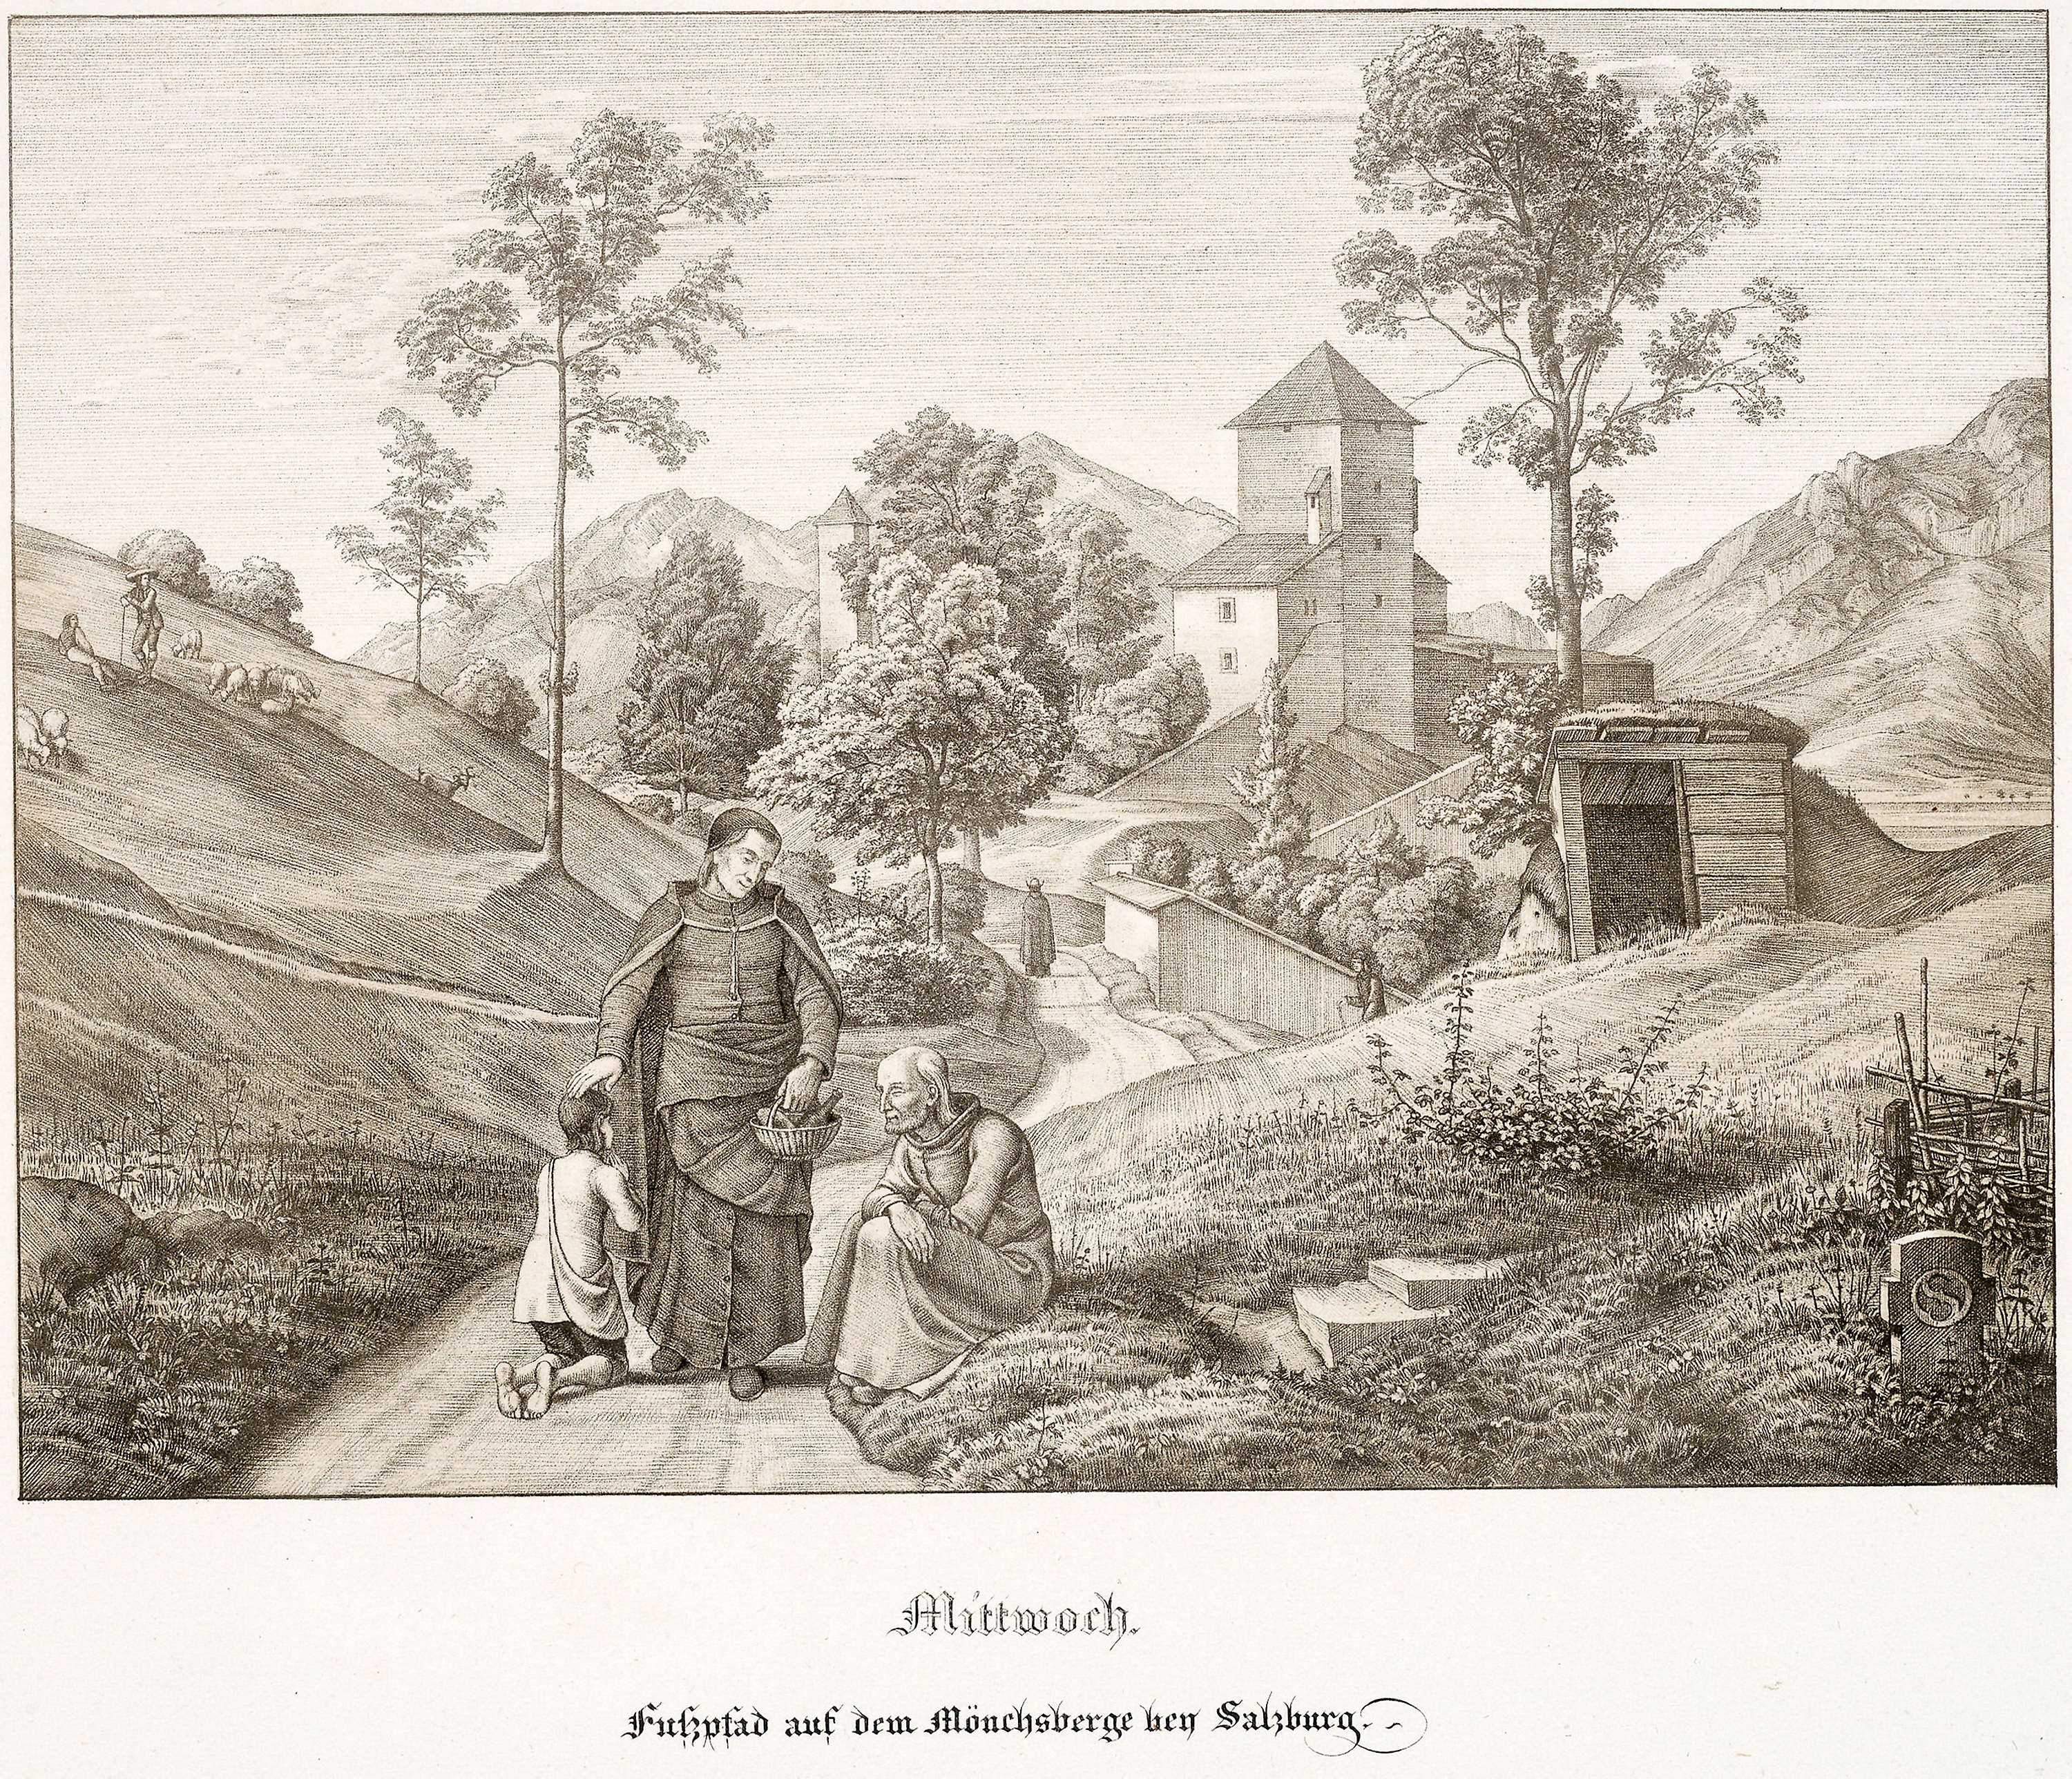
black and white, history, tree, arch, stock photography, monochrome, artwork, visual arts